Charley's Aunt

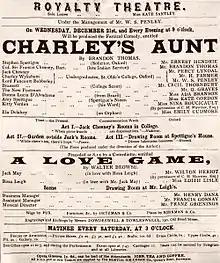
Programme for the original London production

Jack Chesney and Charley Wykeham are undergraduates at Oxford University in love with, respectively, Kitty Verdun and Amy Spettigue. Charley receives word that his aunt, Donna Lucia d'Alvadorez, a rich widow from Brazil whom he has never met, is coming to visit him. The boys invite Amy and Kitty to lunch to meet her, also intending to declare their love to the girls, who are being sent away to Scotland with Amy's uncle, Stephen Spettigue, who is also Kitty's guardian. They seek out another Oxford undergraduate, Lord Fancourt Babberley (known as "Babbs"), to distract Donna Lucia while they romance their girls. While they are out, Babbs breaks into Jack's room to steal all his champagne, but Jack and Charley intercept him and persuade him to stay for lunch. Babbs tells the boys about his own love, the daughter of an English officer called Delahay, whom he met in Monte Carlo, although he does not remember her name. Babbs also uses Jack's room to try on his costume for an amateur play in which he is taking part.